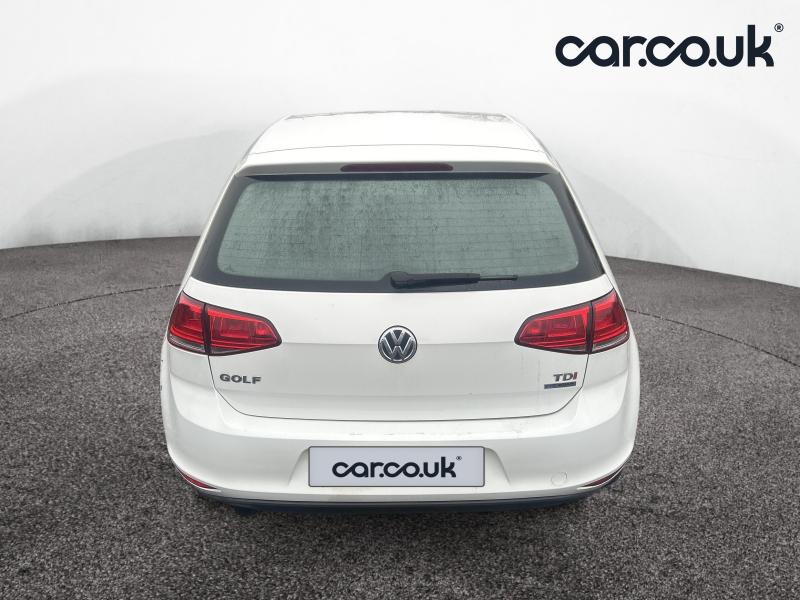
Aucun dommage détecté.
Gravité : aucun